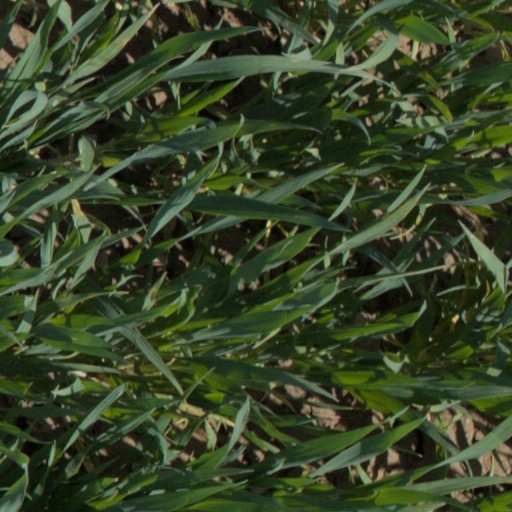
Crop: wheat